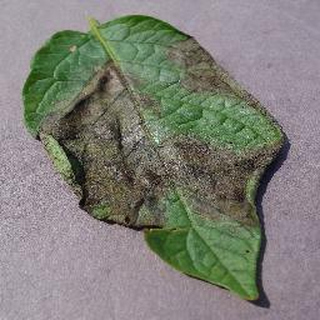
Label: potato_late_blight